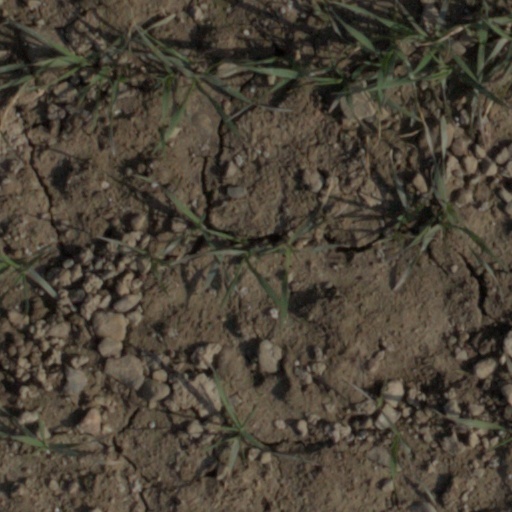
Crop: wheat